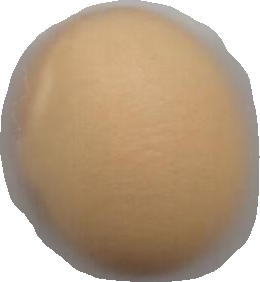
Variety: Dega